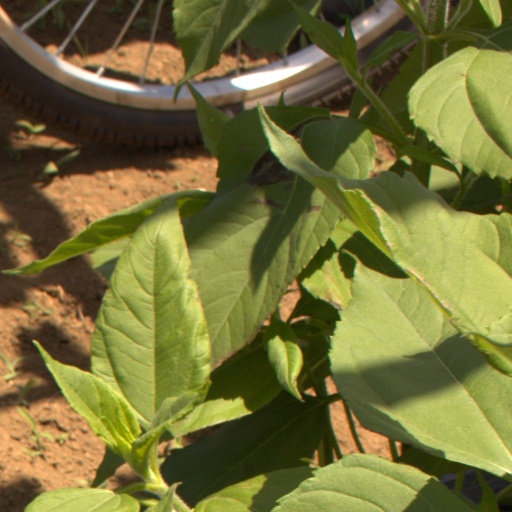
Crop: Jerusalem artichoke